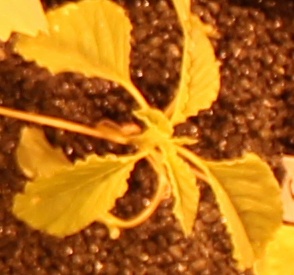
Label: Palmer Amaranth